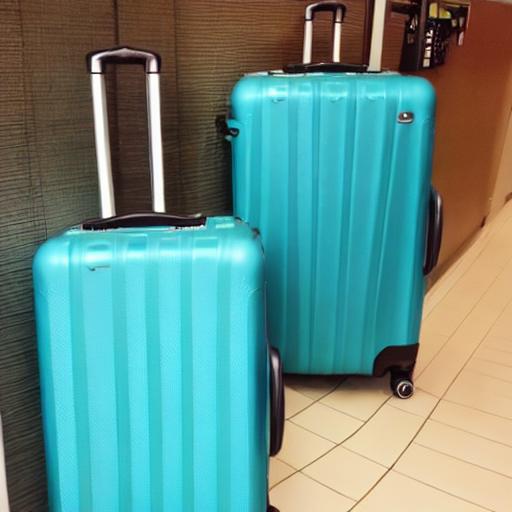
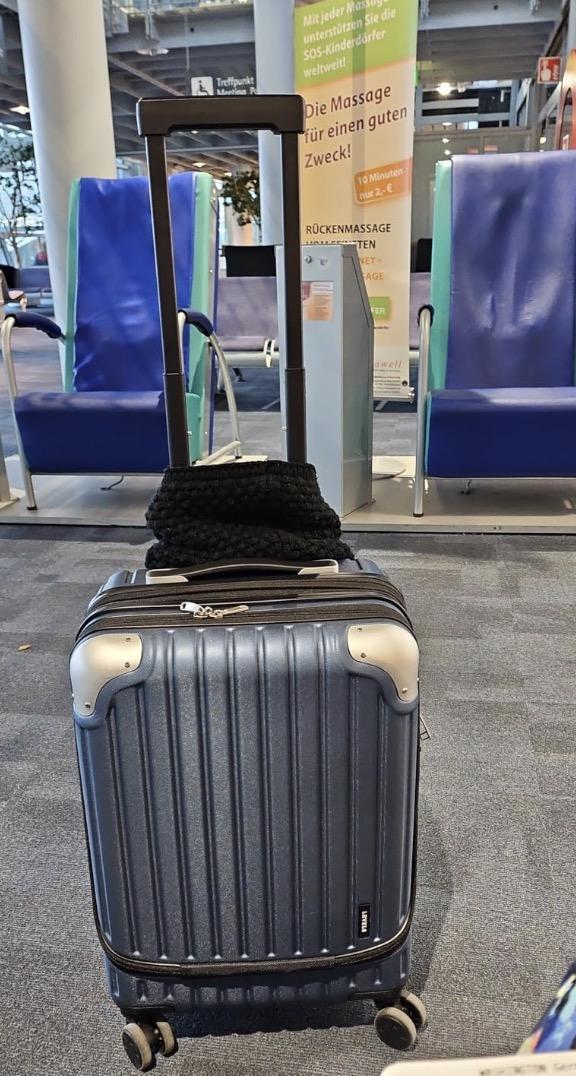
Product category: items_tea
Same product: no